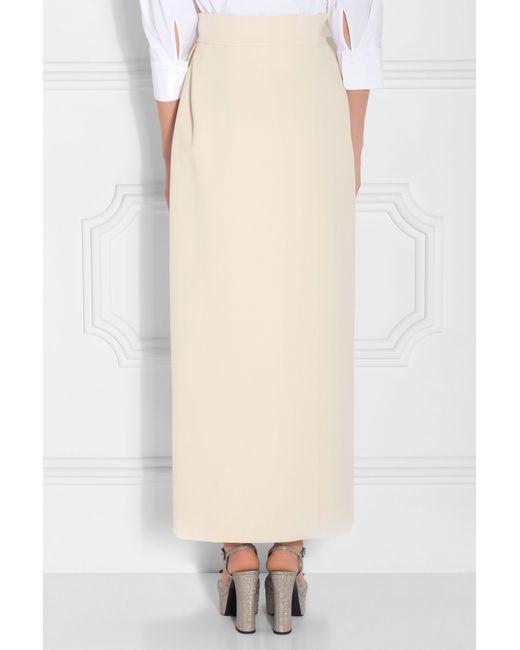
Langer Baumwollrock cremefarben lockere Passform für Damen